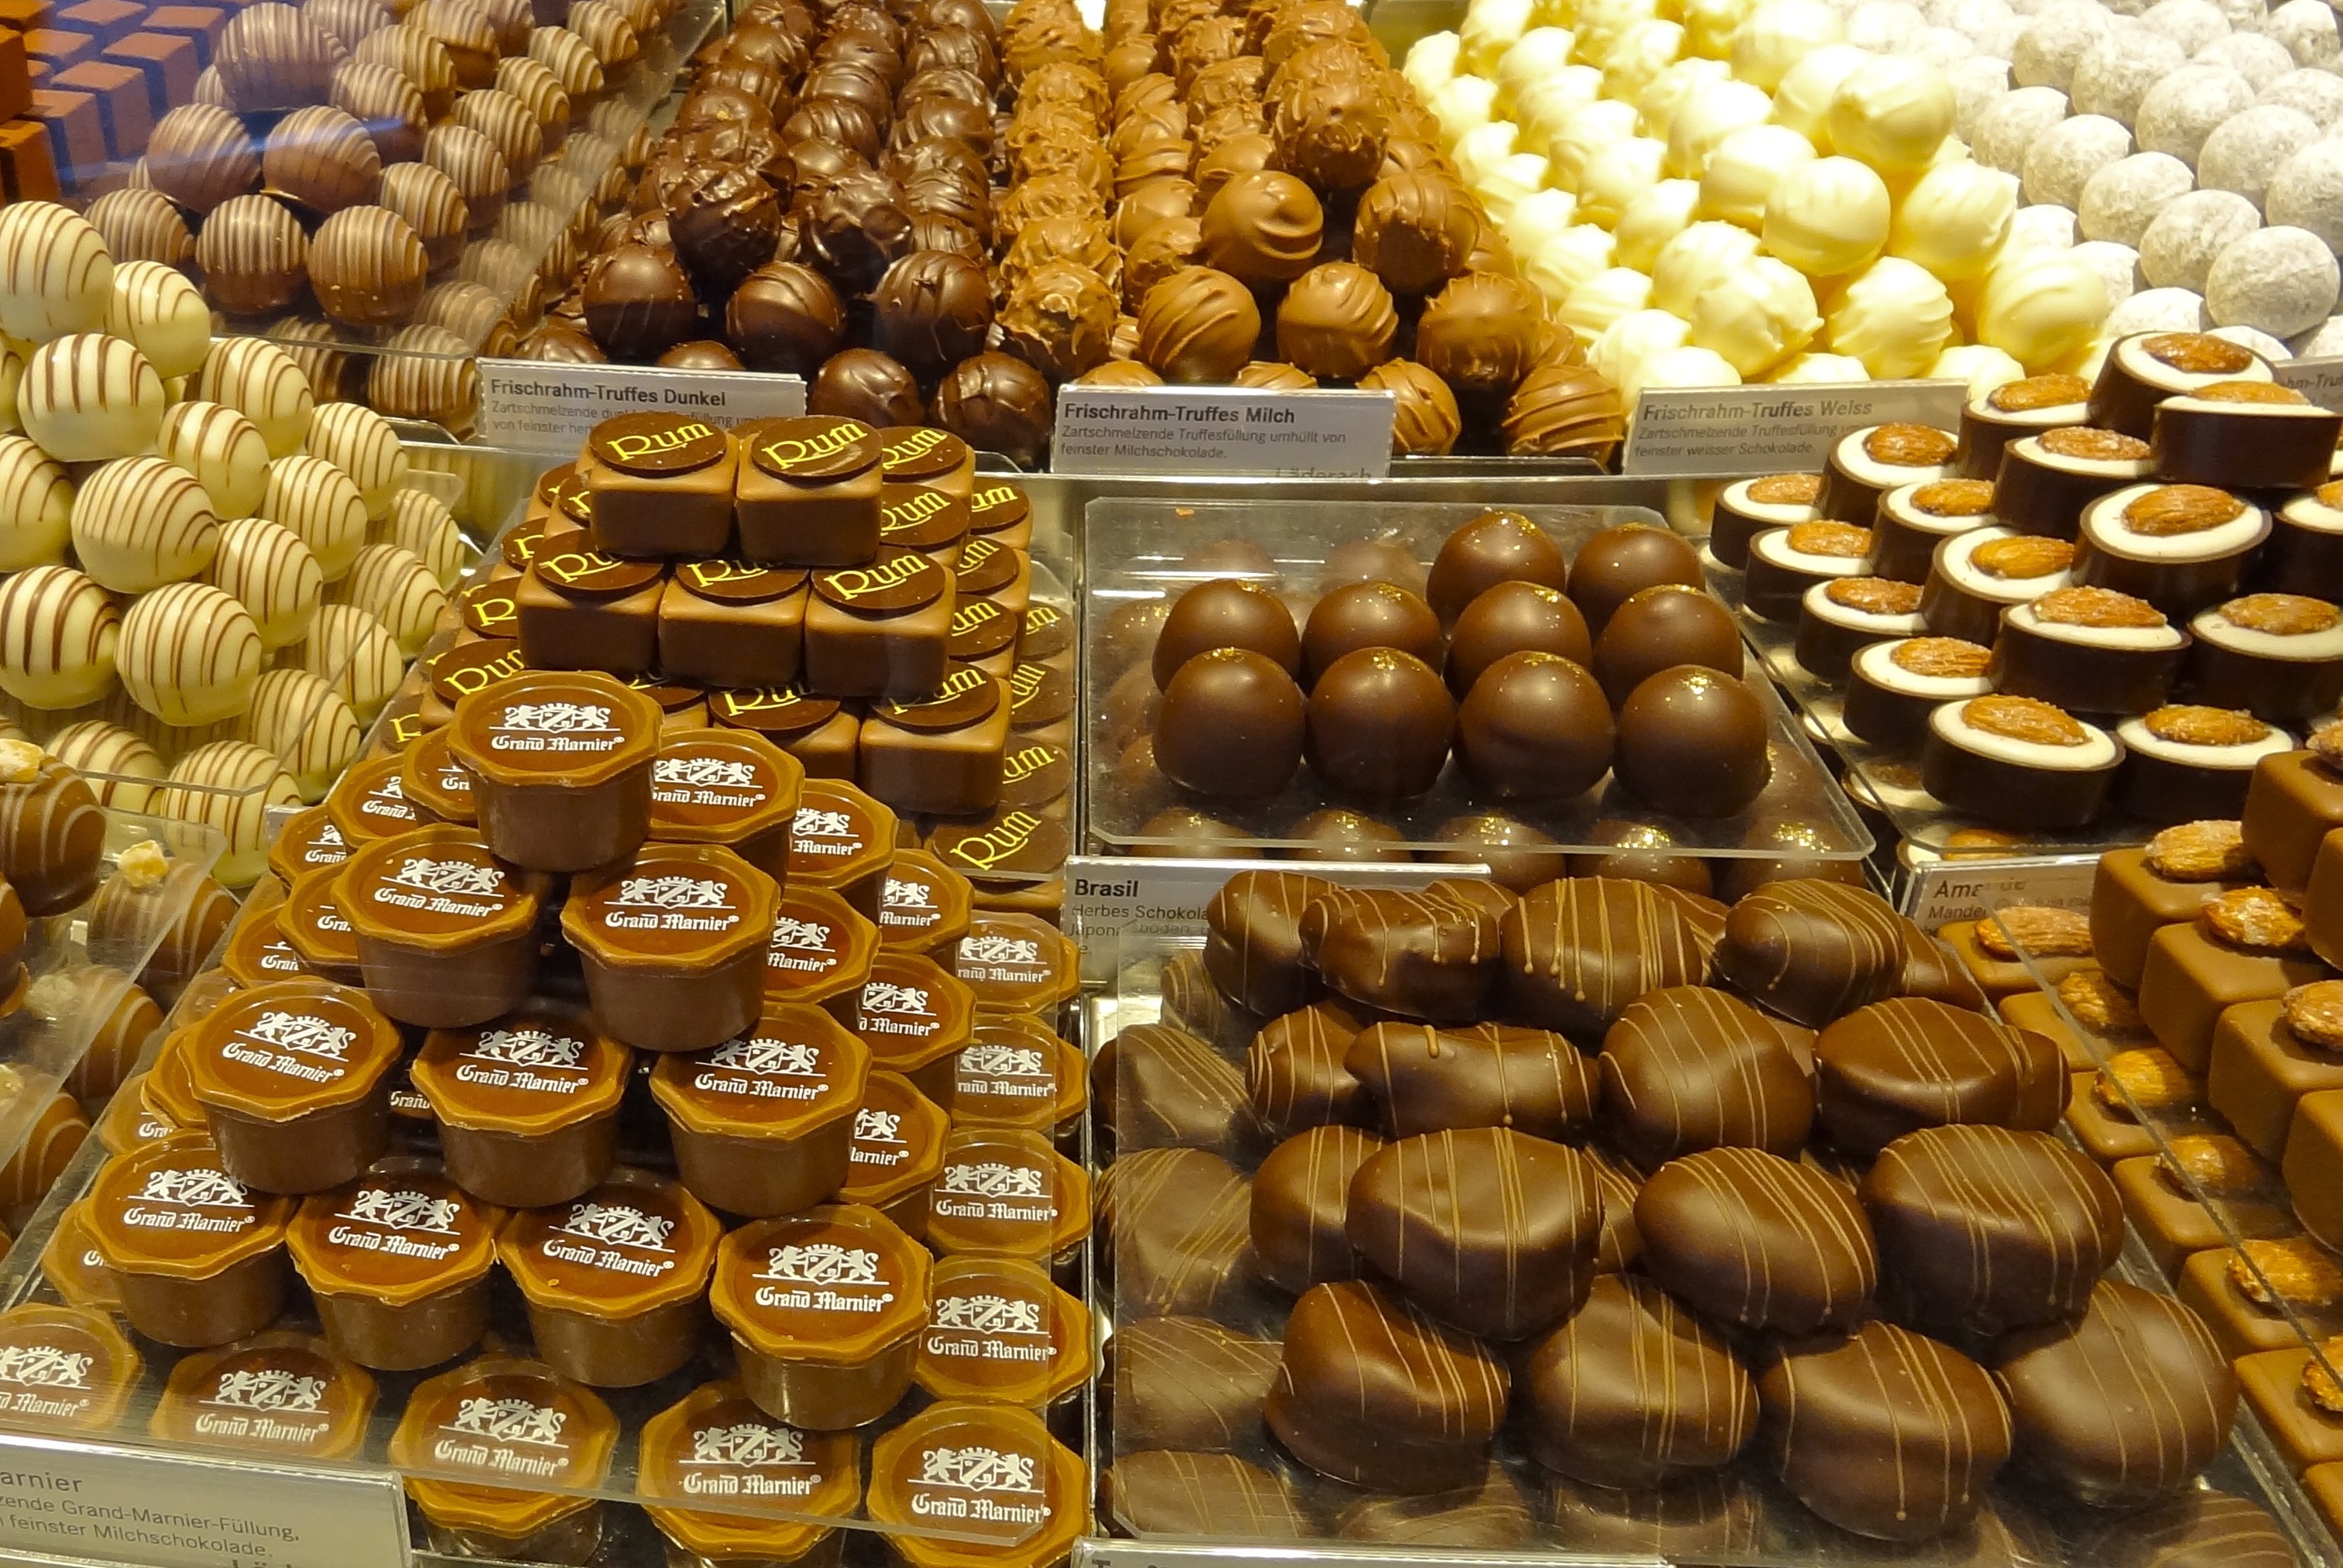
sweet, food, produce, brown, chocolate, baking, dessert, delicious, bakery, swiss, candy, confection, assortment, patisserie, confectionery, praline, petit four